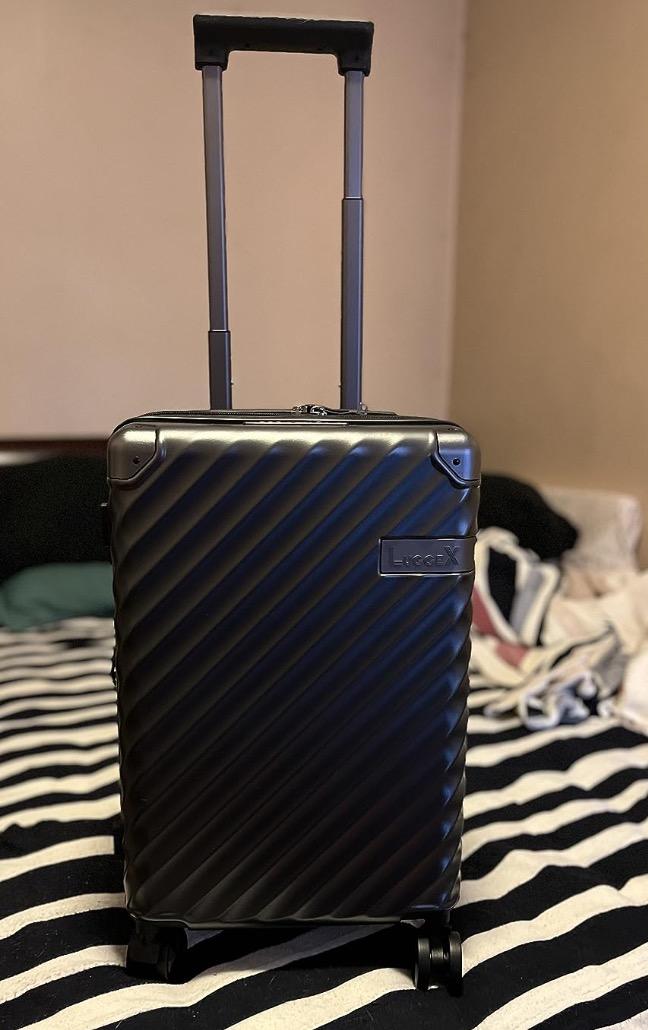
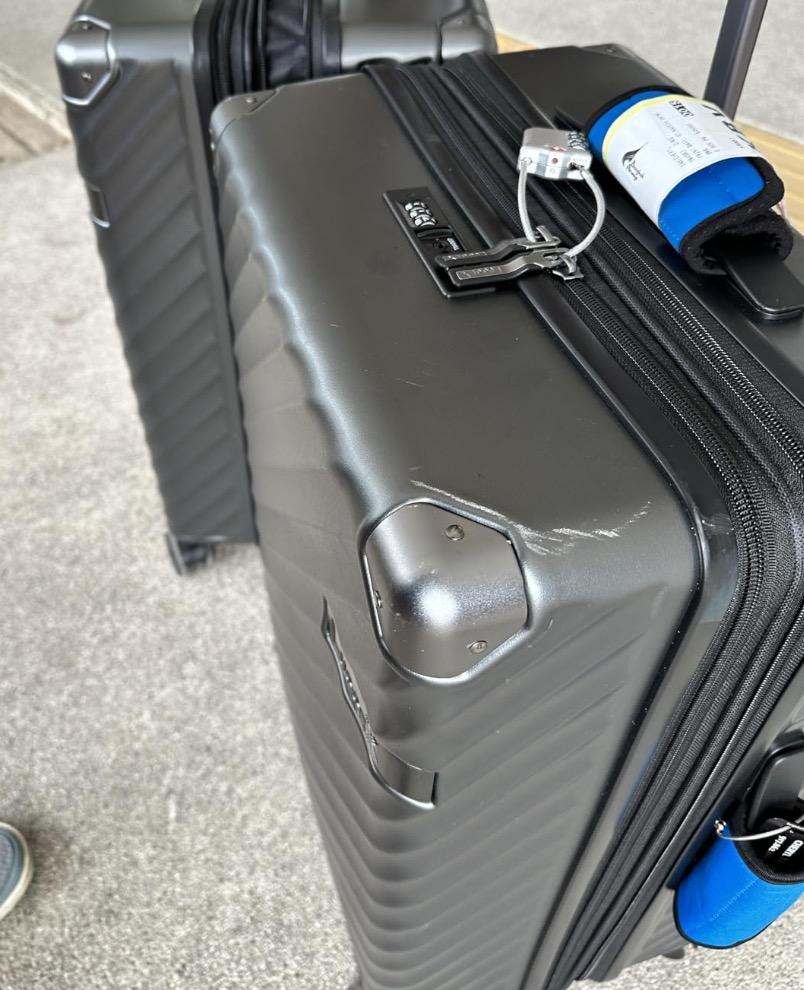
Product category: misc
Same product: yes